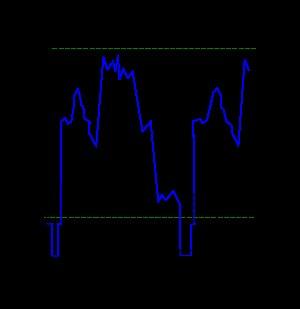
L'entrelacement, ou balayage entrelacé, est une technique destinée à doubler le nombre d'images perçues par seconde sans augmenter le débit. Elle consiste à afficher dans une trame les lignes impaires d'une image puis dans la trame suivante les lignes paires de l'image suivante. L'entrelacement a d'abord été utilisé pour réduire l’impression de scintillement sur un écran à faible fréquence de balayage.
Le signal vidéo est le signal électrique ou optique qui permet de transmettre une succession d'images d'une source à un récepteur. Le signal vidéo peut être un signal analogique ou un signal numérique selon la technologie employée.